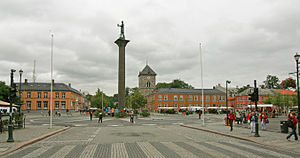
Torvet (Trondheim)
Torvet set fra vest mod øst langs Kongens gate. I baggrunden, til højre for Olav Tryggvason-monumentet, ses Vor Frue Kirke.
Torvet er den centrale plads i i Trondheim, Norge. Torvet er et resultat af Johan Caspar de Cicignons byplan fra 1681. Torvet ligger, hvor Kongens gate og Munkegata krydser hinanden.